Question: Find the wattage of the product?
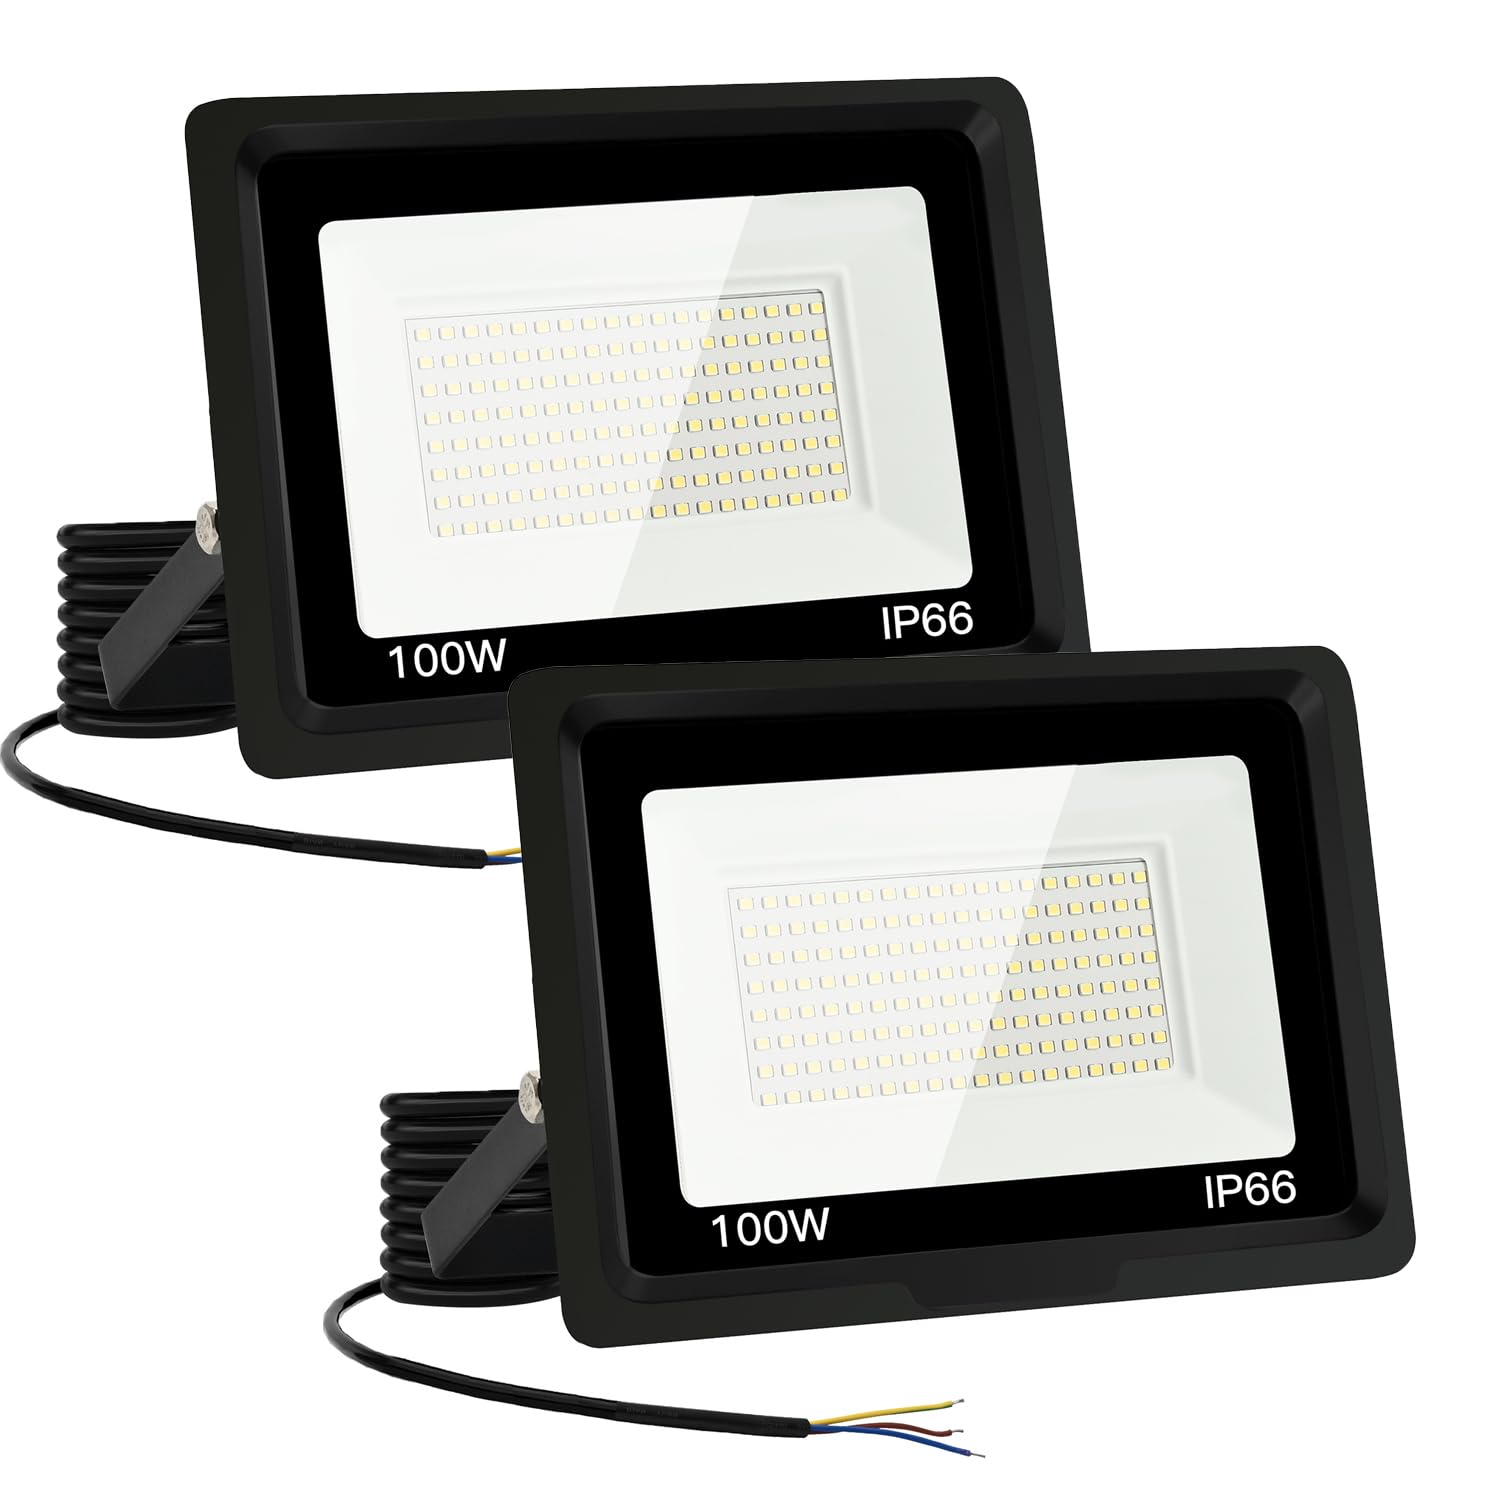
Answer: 100.0 watt